HaMerotz LaMillion 1

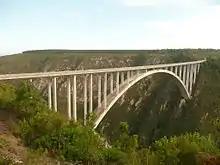
One team member had to bungee jump from Bloukrans Bridge in South Africa for the show's first Roadblock.

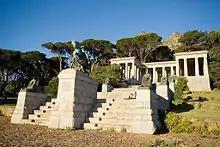
The Rhodes Memorial in Cape Town was the season's second Pit Stop.

This leg's Detour was a choice between ("Derkh HaYayn" – Wine Road) or ("Derkh Hekhvenet" – Through the Sight). In Wine Road, teams had to drive themselves to Nelson Wine Estate and bring an empty barrel uphill to a wine vat. Then, they had to use buckets to fill their barrel with of wine to receive their next clue. In Through the Sight, teams had to drive themselves to Valley Gun Club. There, one team member had to launch clay targets while their partner had to use a shotgun to shoot down six targets to receive their next clue.